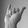
ASL letter: Y